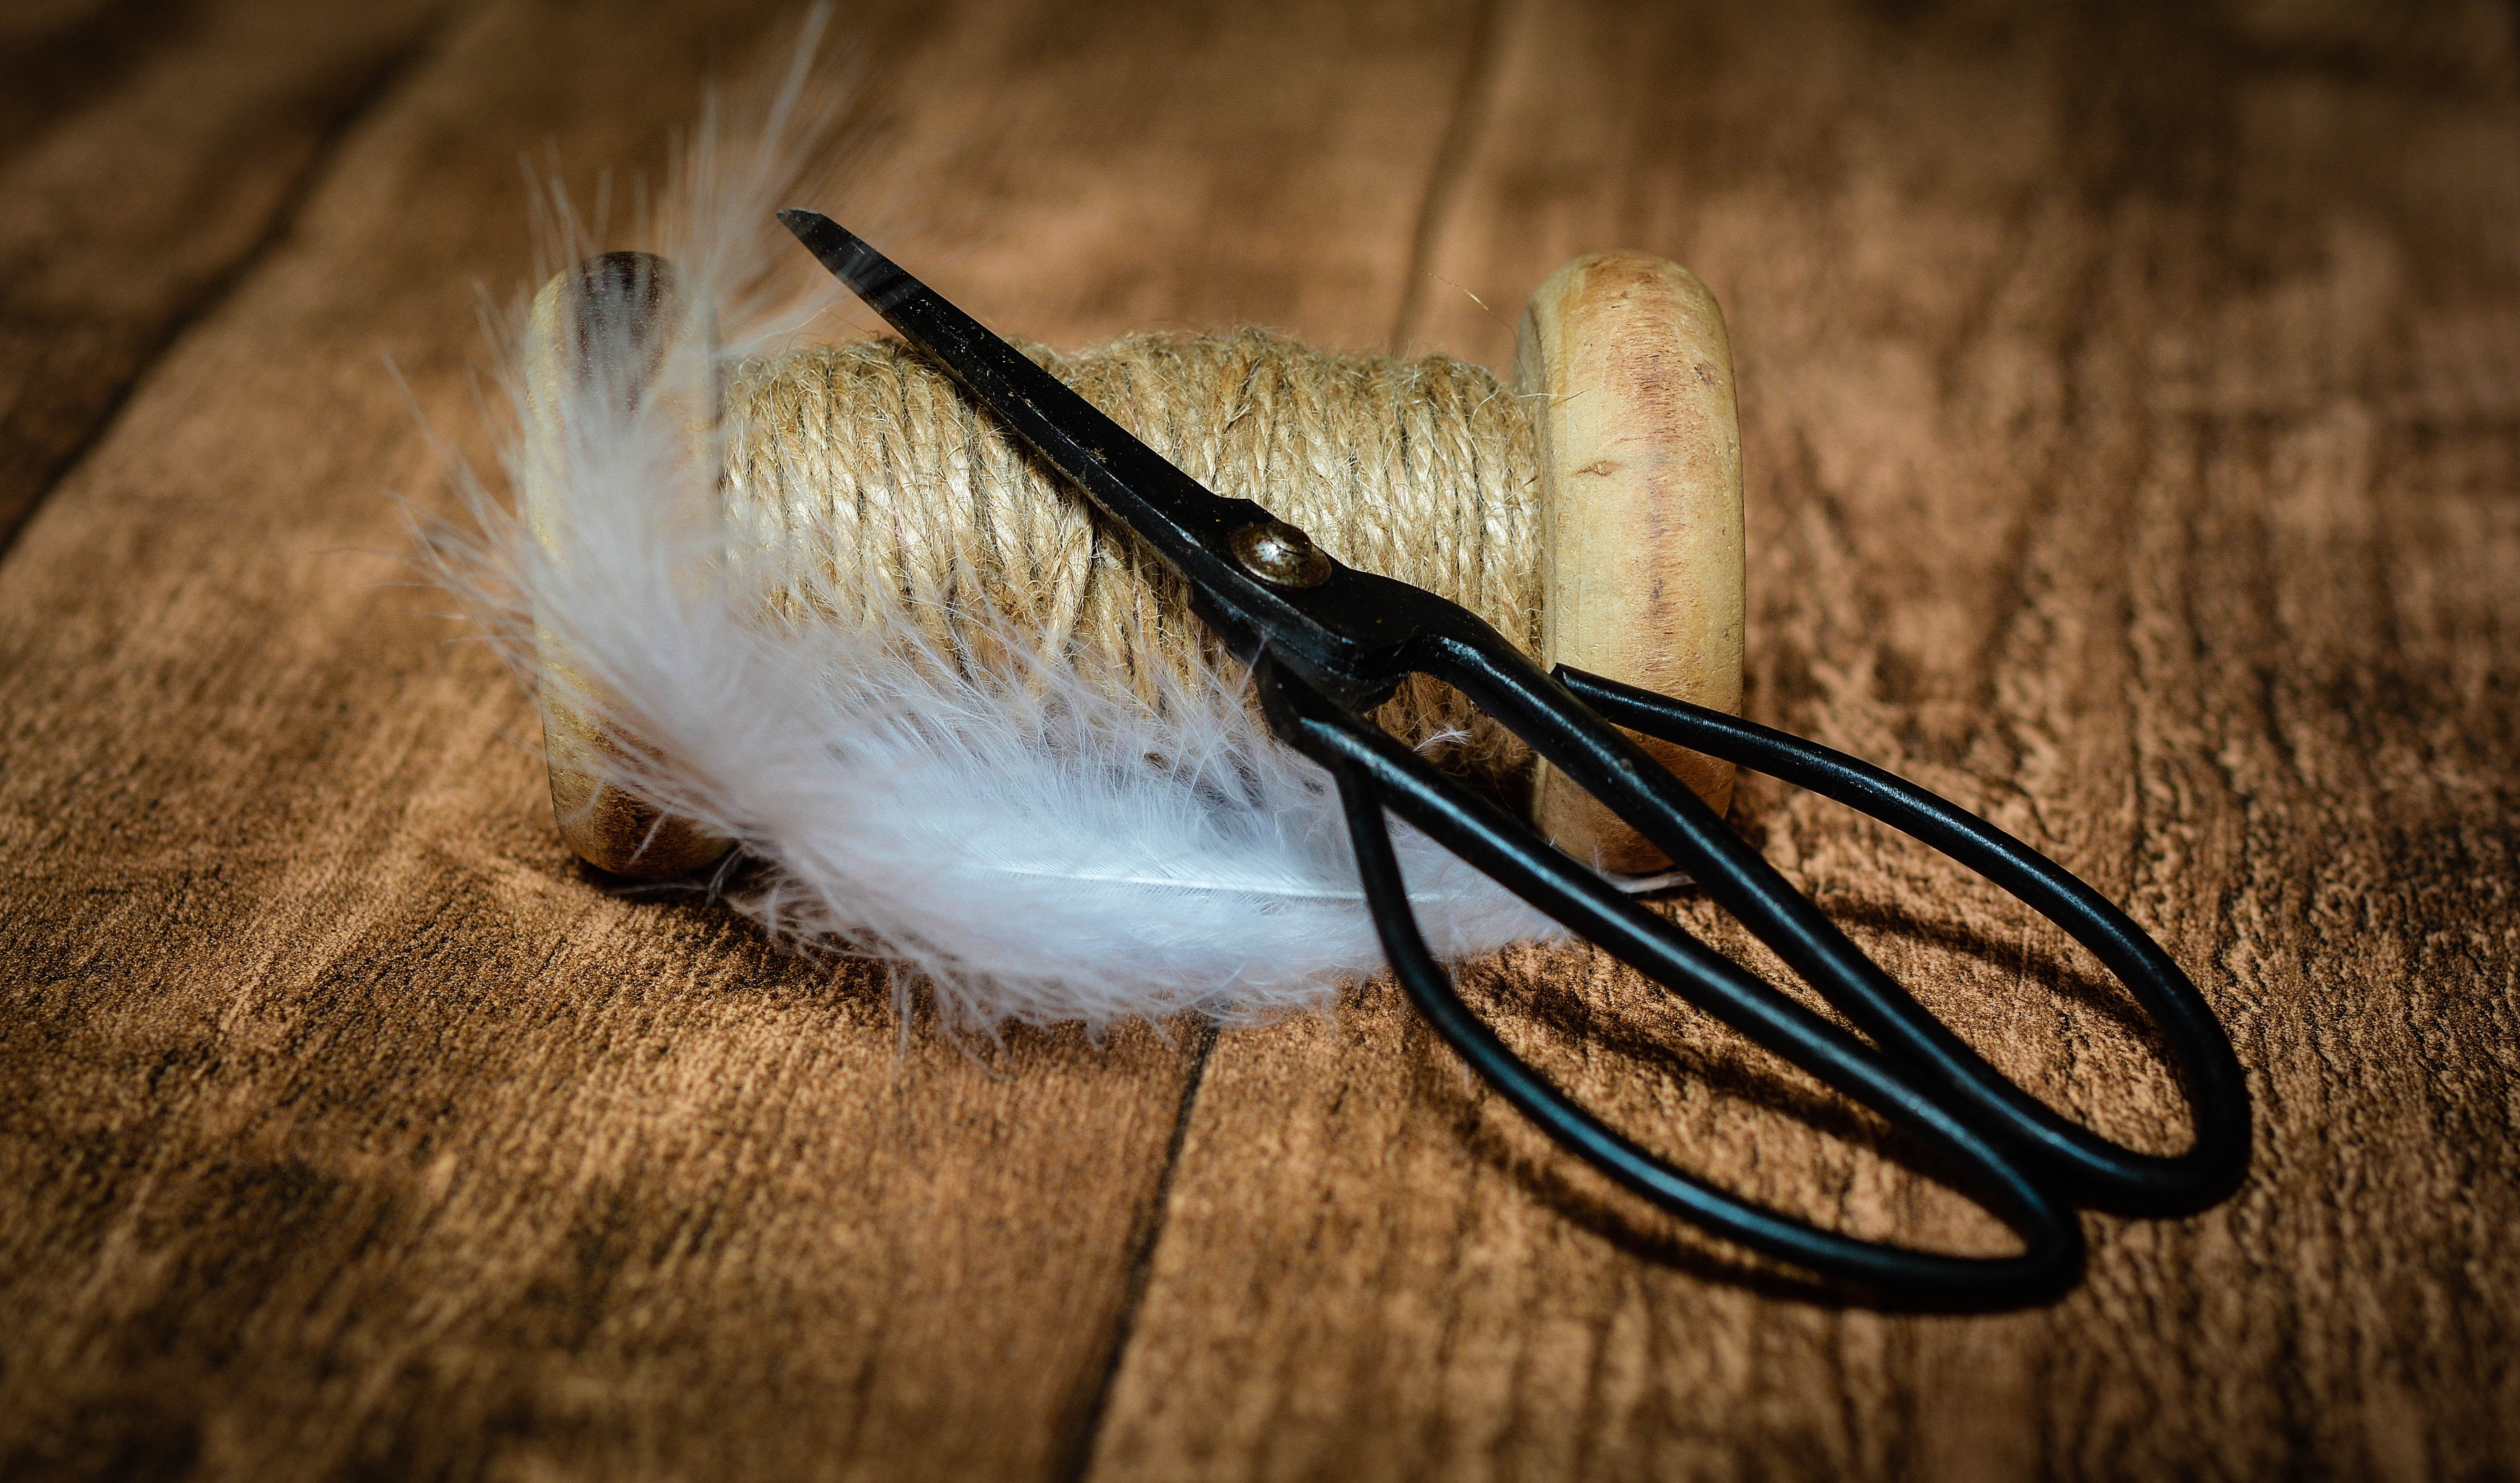
bird, wing, old, spring, blue, yarn, material, coil, close up, wooden table, eye, glasses, scissors, macro photography, old scissors, white feather, fashion accessory, wooden reel